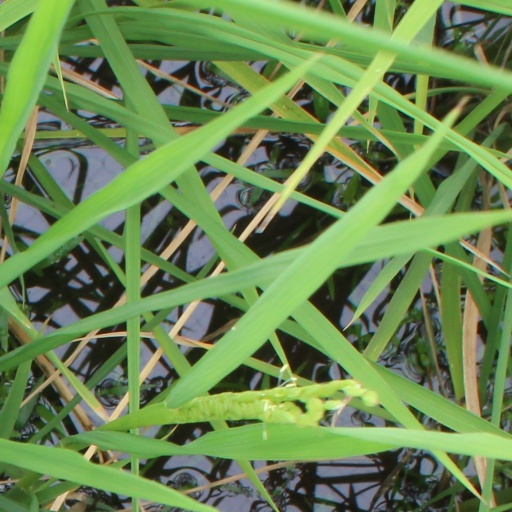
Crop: rice